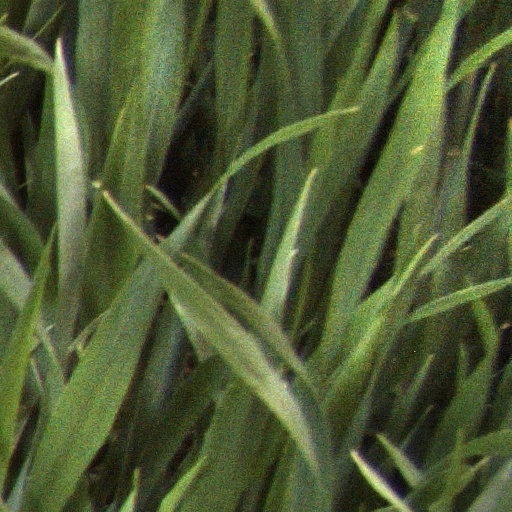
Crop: wheat